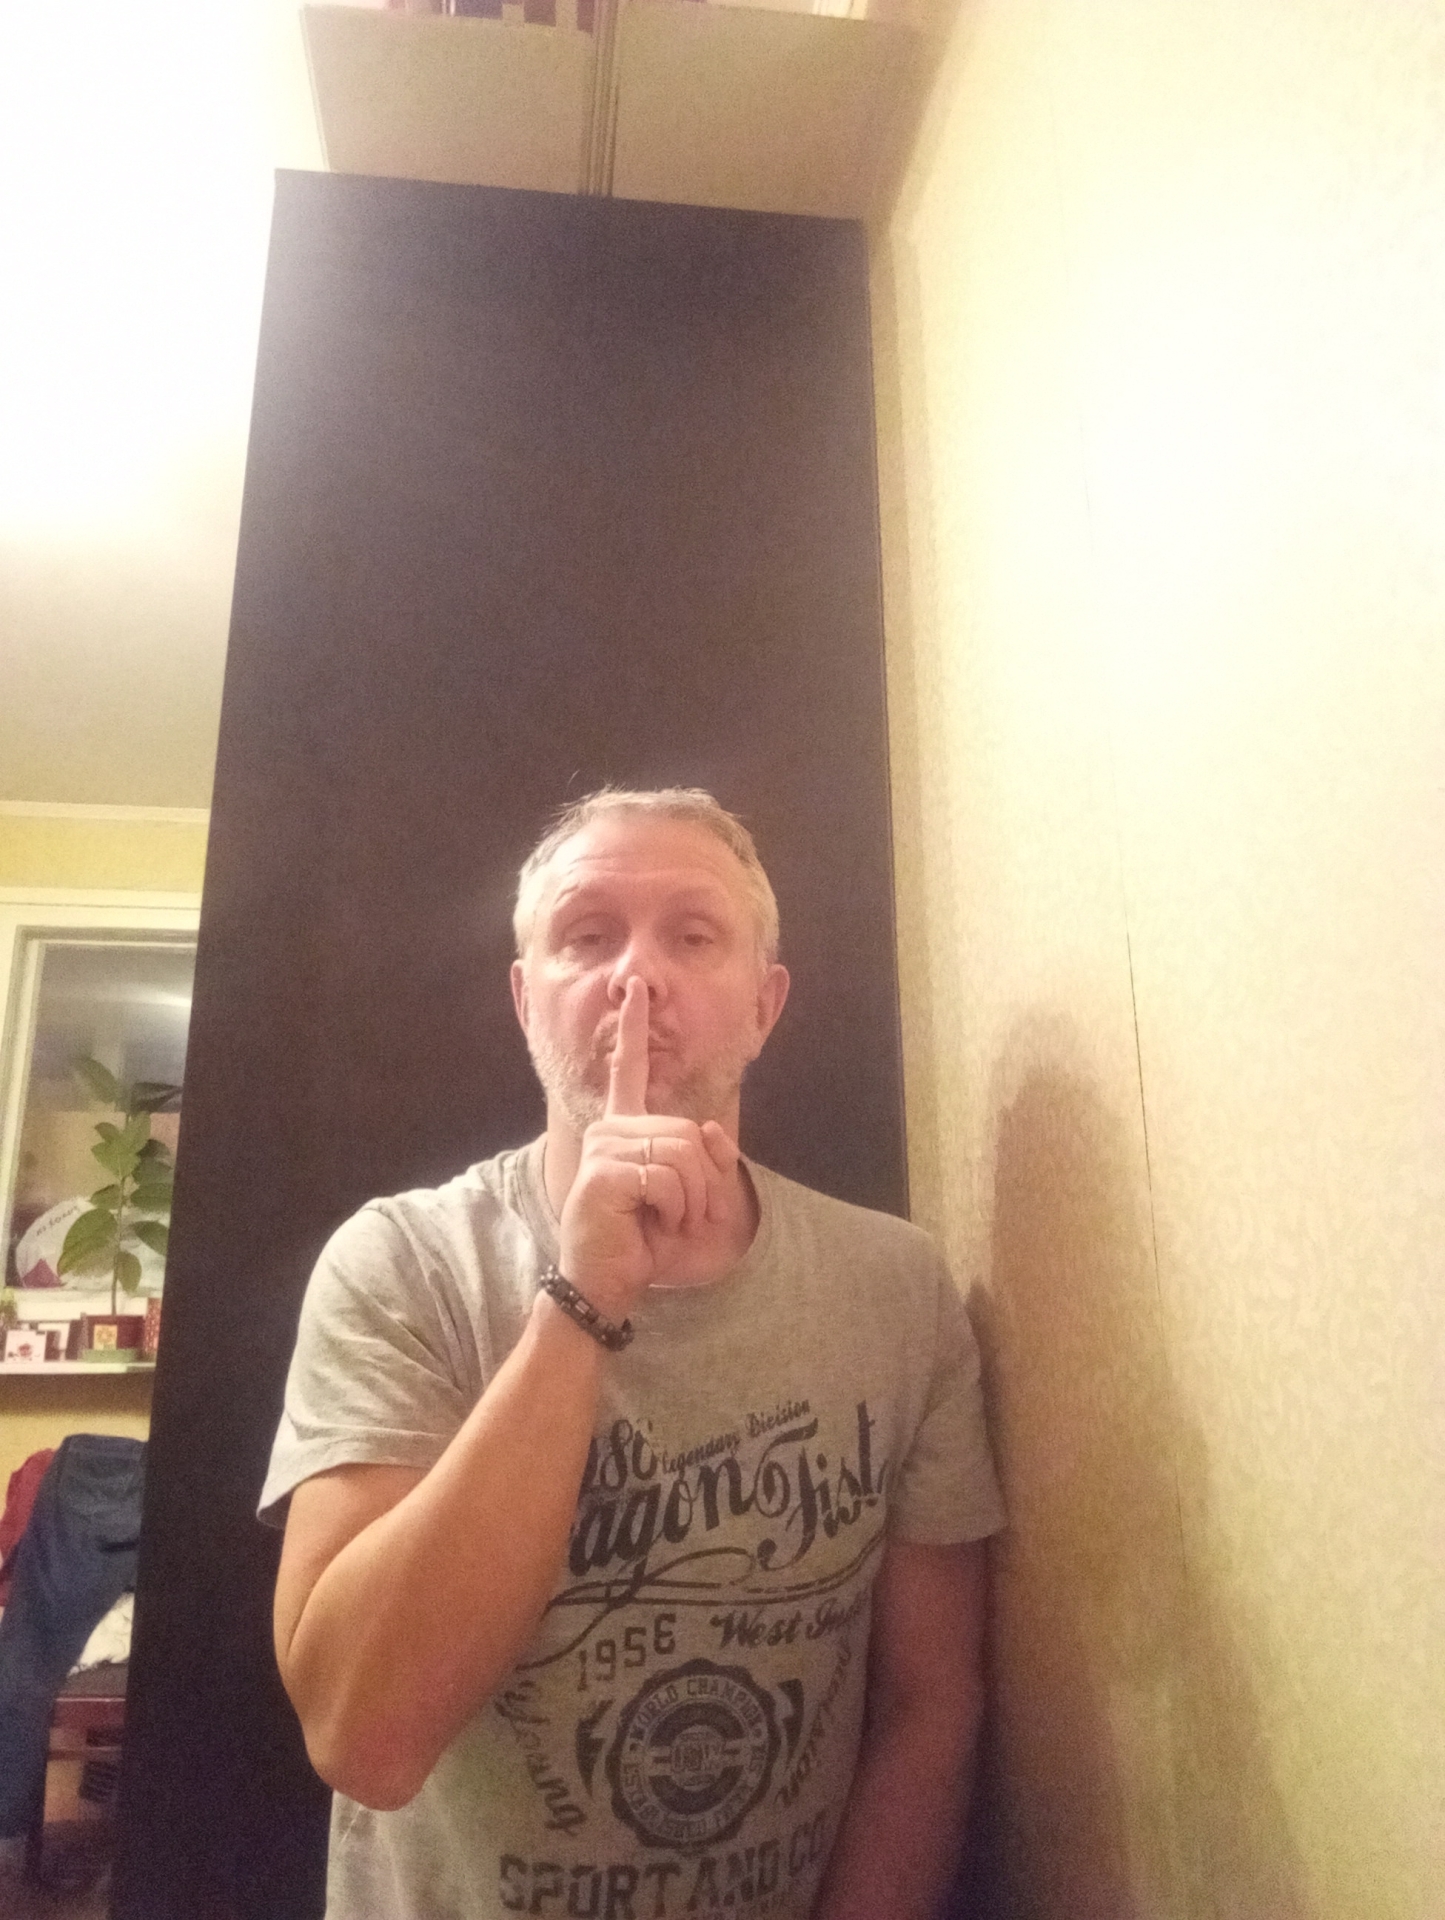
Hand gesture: mute